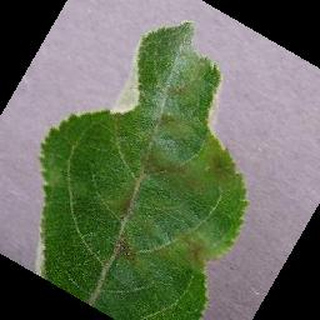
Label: apple_apple_scab